Plasma gelsolin

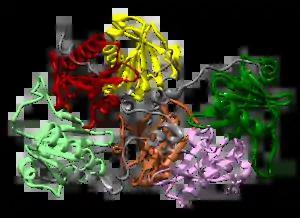
Crystal structure of the cytoplasmic form of human Gelsolin

Plasma gelsolin (pGSN) is an 83 kDa abundant protein constituent of normal plasma and an important component of the innate immune system. The identification of pGSN in "Drosophila melanogaster" and "C. elegans" points to an ancient origin early in evolution. Its extraordinary structural conservation reflects its critical regulatory role in multiple essential functions. Its roles include the breakdown of filamentous actin released from dead cells, activation of macrophages, and localization of the inflammatory response. Substantial decreases in plasma levels are observed in acute and chronic infection and injury in both animal models and in humans. Supplementation therapies with recombinant human pGSN have been shown effective in more than 20 animal models.